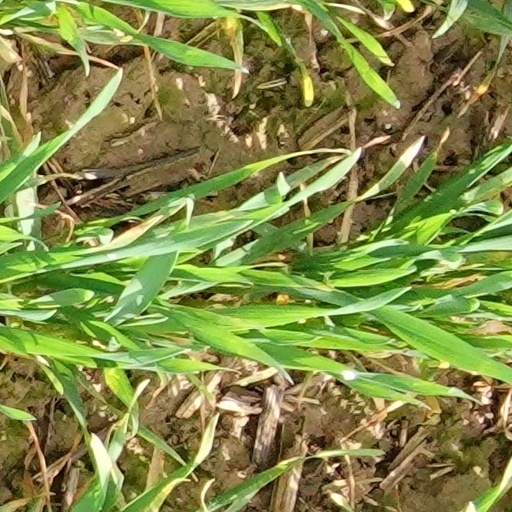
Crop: wheat